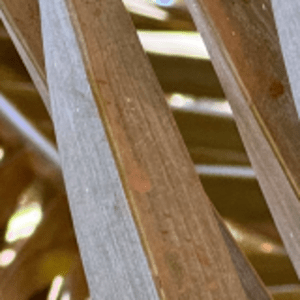
Label: Rachis Blight